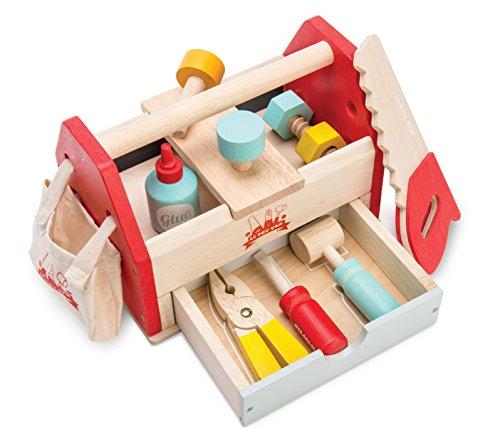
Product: Le Toy Van Tool Box 12Piece Set Premium Wooden Toys for Kids Ages 3 Years & Up, Multi
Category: Toys & Games | Dress Up & Pretend Play | Pretend Play | Play Tools
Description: PART OF CARS AND CONSTRUCTION COLLECTION - Le Toy Van car and construction toys encourage storytelling, creativity, and hand-eye coordination while having fun.
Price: $114.28
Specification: ProductDimensions:13.2x8.5x5.9inches|ItemWeight:3.31pounds|ShippingWeight:3.31pounds(Viewshippingratesandpolicies)|ASIN:B07BKF9T8G|Itemmodelnumber:TV476|Manufacturerrecommendedage:3yearsandup